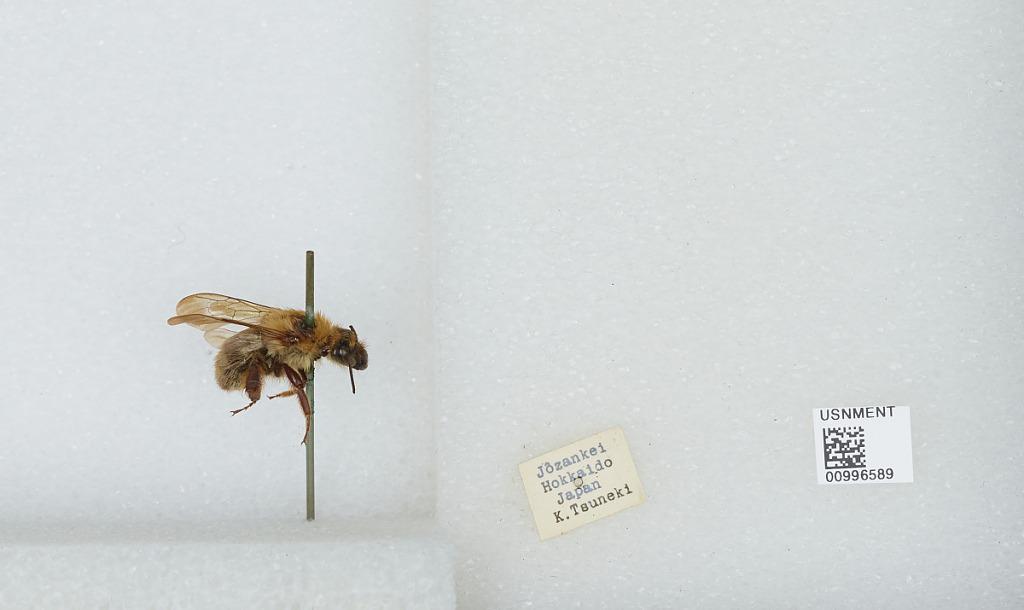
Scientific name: Bombus (Diversobombus) diversus Smith
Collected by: K. Tsuneki
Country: Japan
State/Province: Hokkaido
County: Jozankei